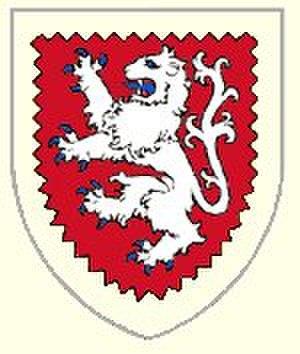
La bataille de Nesbit Moor, opposa le royaume d'Angleterre et le royaume d'Écosse en août 1355.